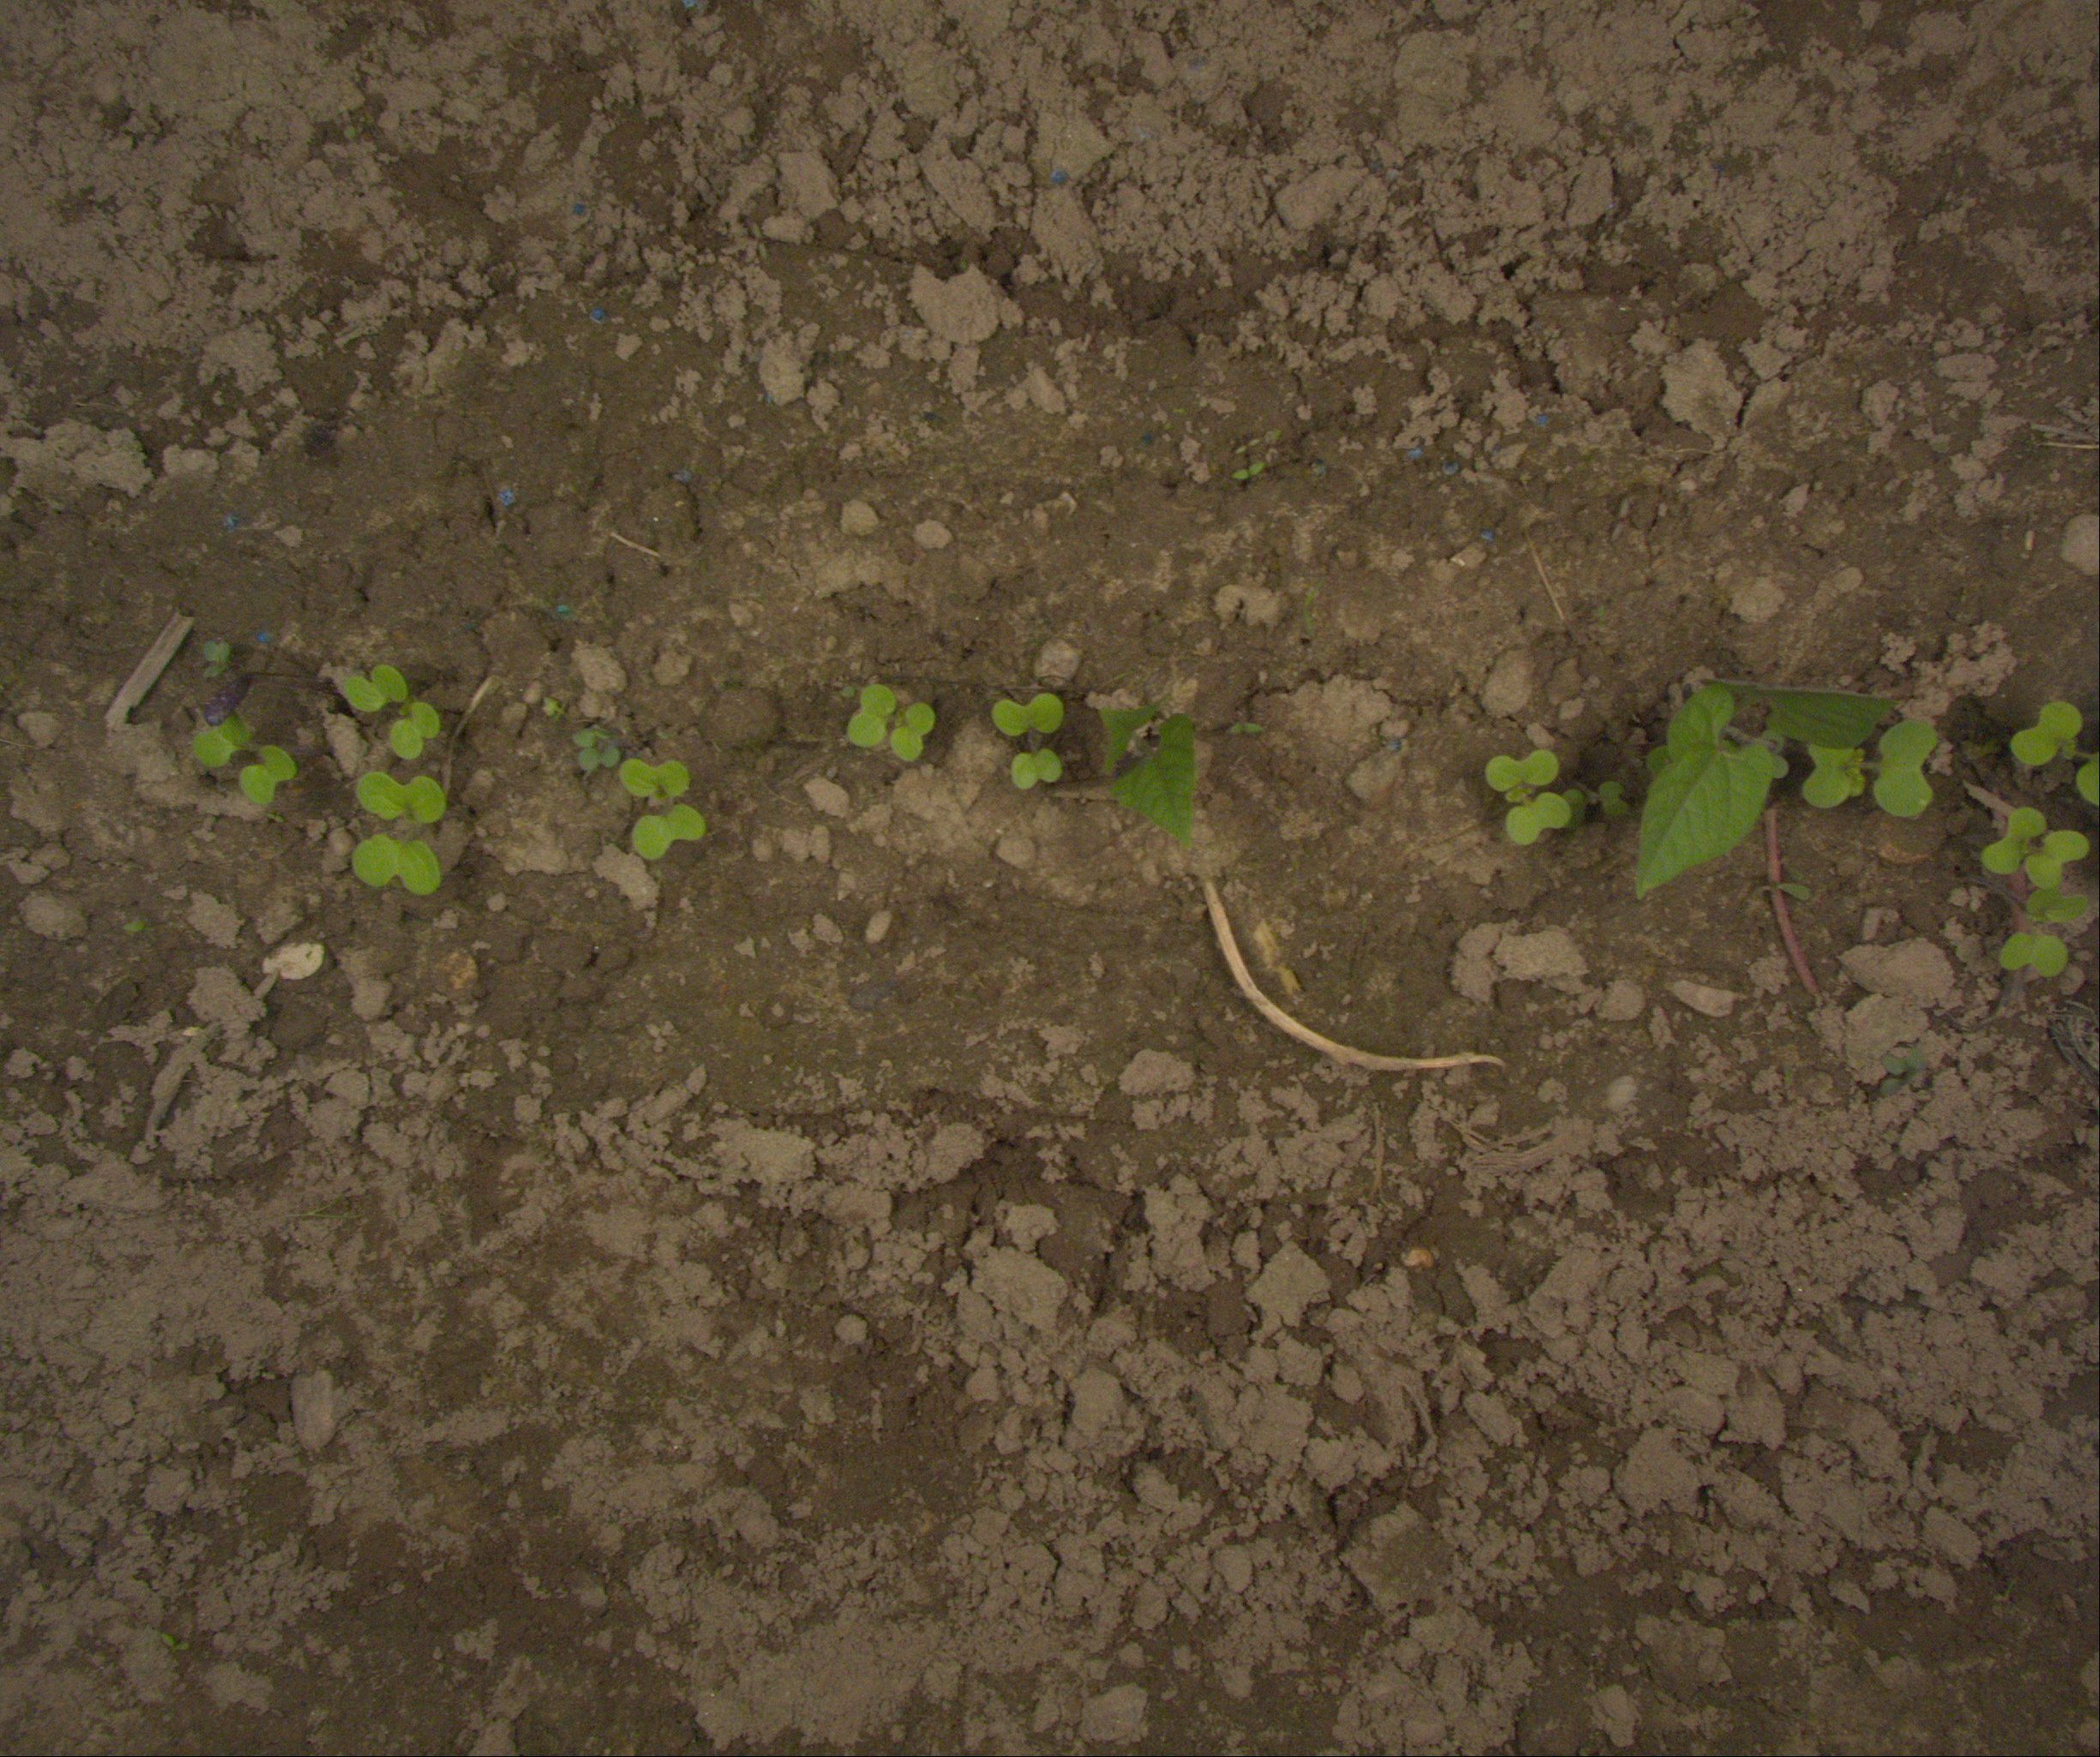
Crop: bean
Objects: bean, bean, stem_bean, stem_bean